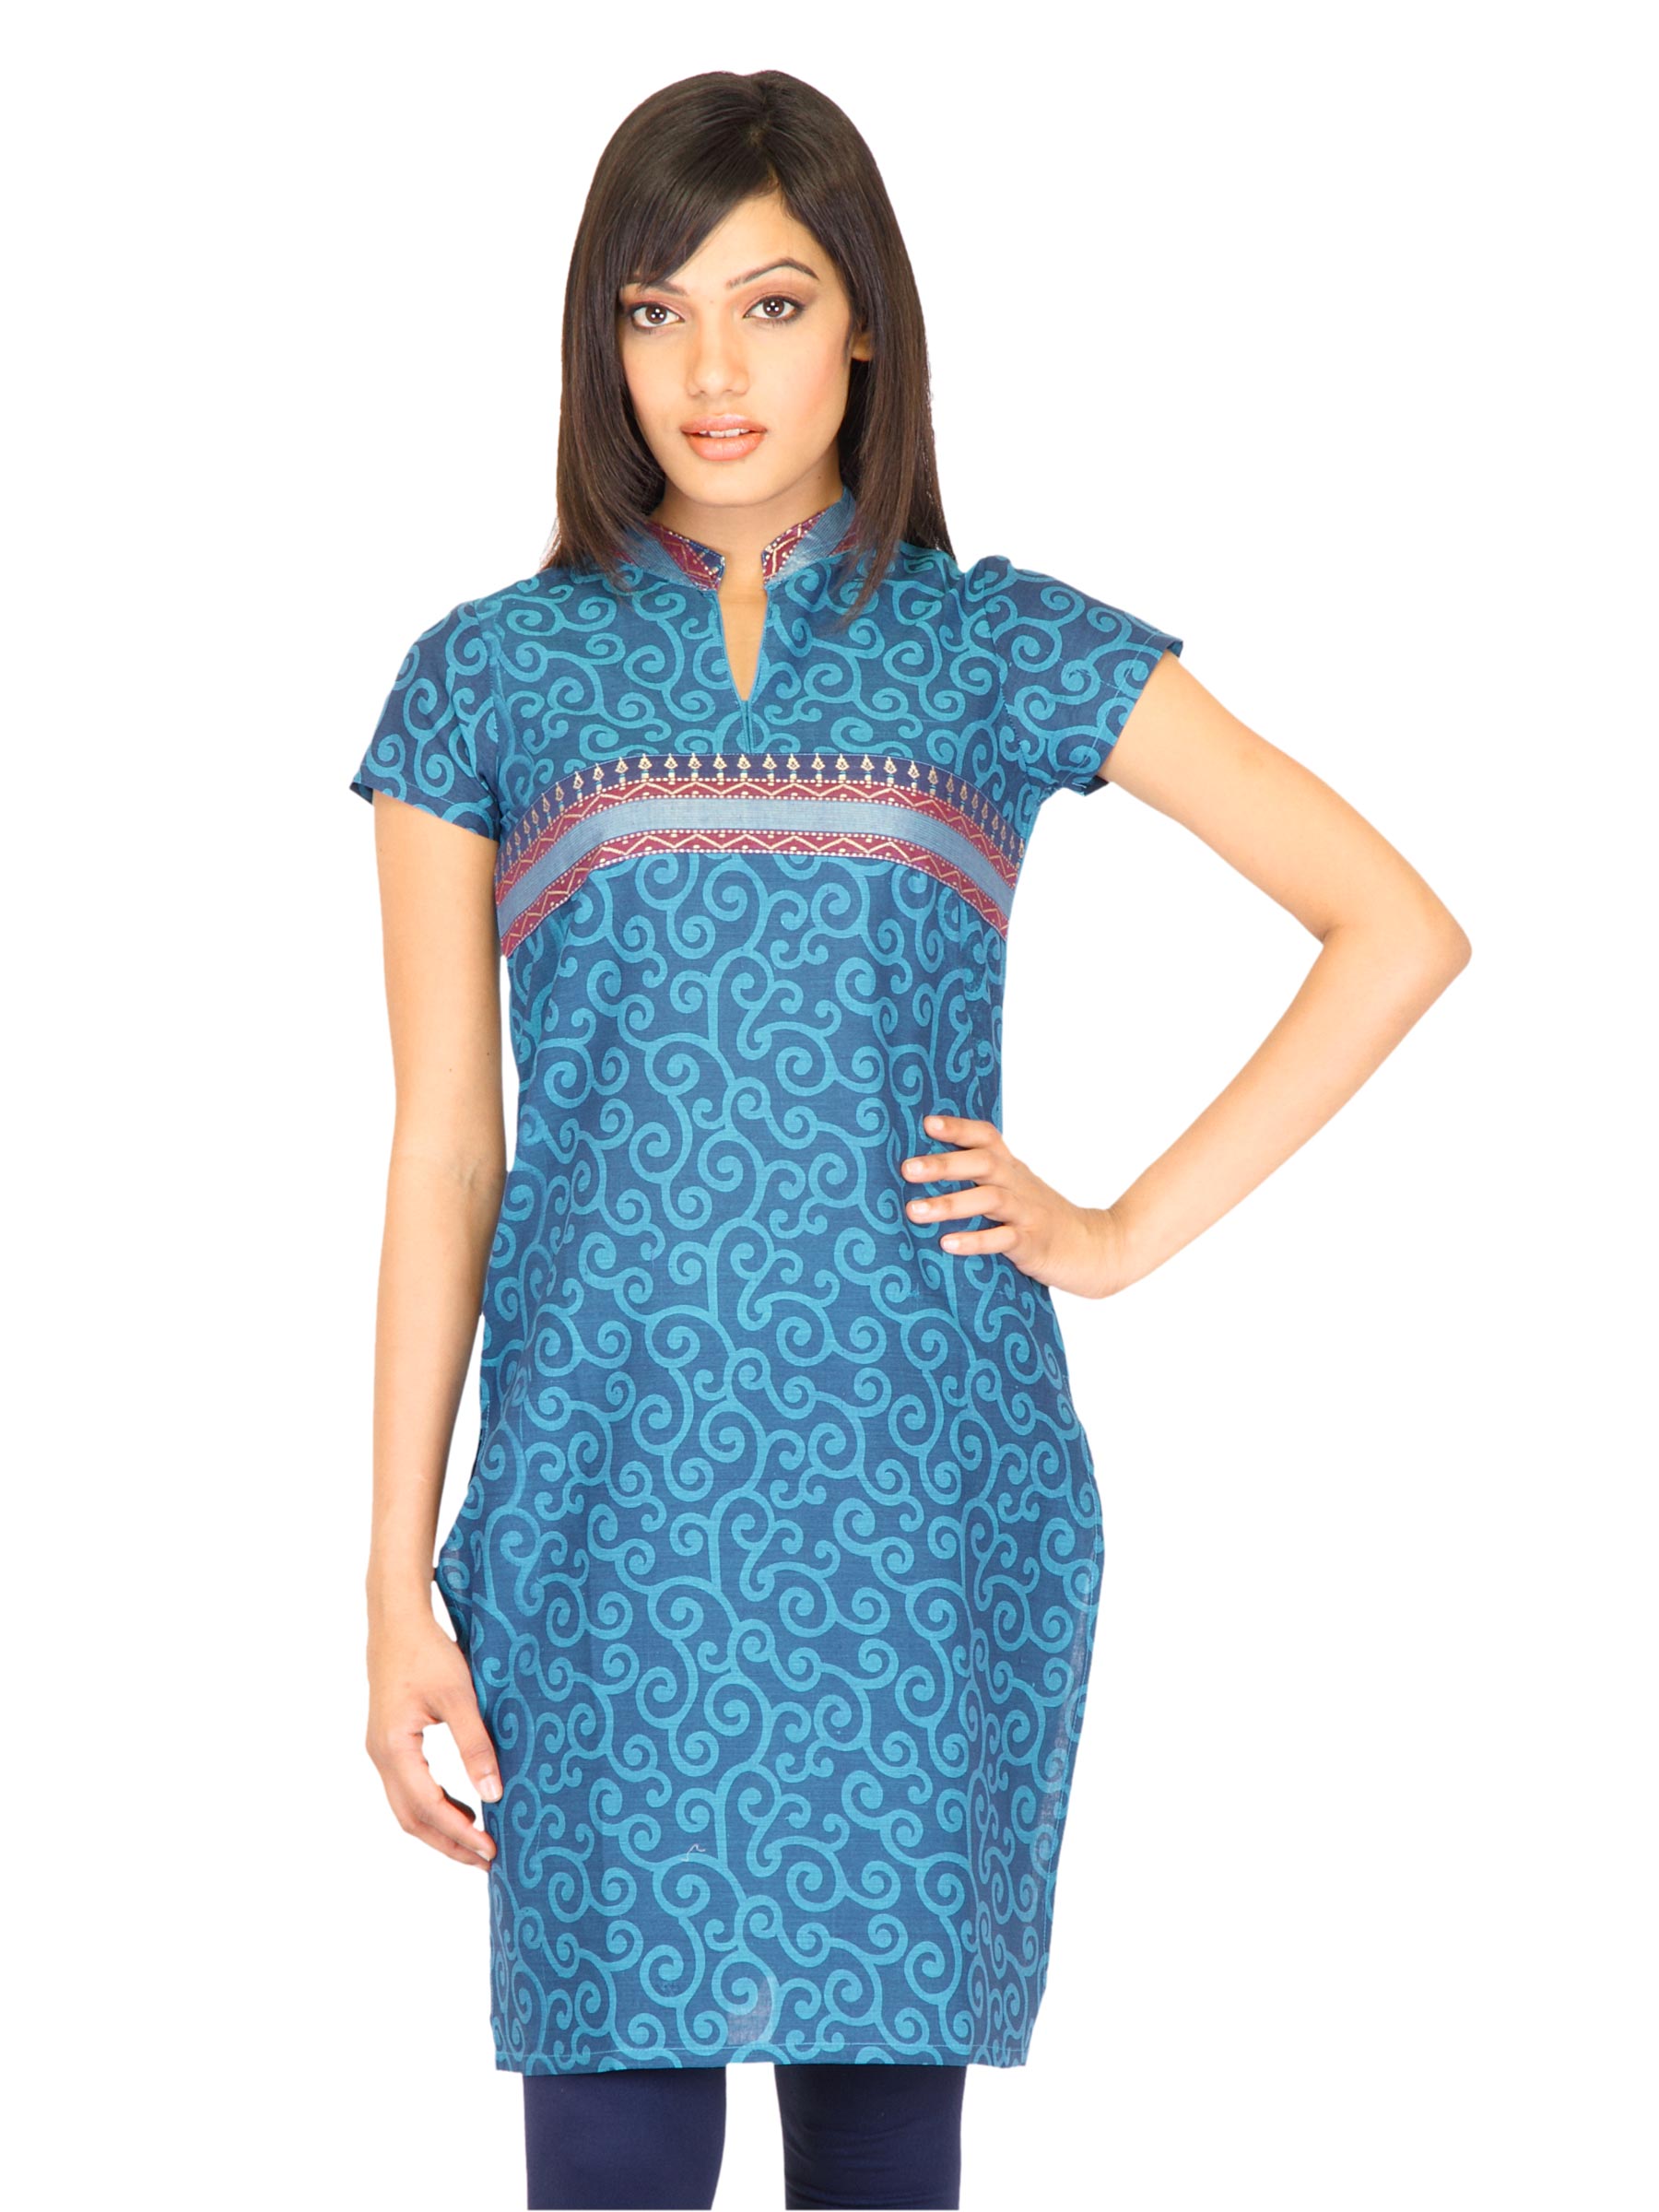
Vishudh Women Cotton Silk Blue Kurtas
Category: Apparel / Topwear / Kurtas
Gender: Women
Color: Blue
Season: Fall 2011
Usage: Ethnic